Anil Menon (NASA astronaut)

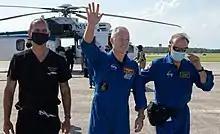
Menon (left) with astronaut Doug Hurley after SpaceX Demo-2 recovery

Anil Menon joined SpaceX in April 2018 as its first flight surgeon. He was present at four Crew Dragon missions from SpaceX Demo-2 through Inspiration4, especially at the times of recovery and crew suit-up. In this way, he helped to launch the company's first humans to space during NASA's SpaceX Demo-2 mission, as well as the first civilians on the Inspiration4 mission and building a medical organization to support the human system during future missions such as Starship. After being accepted as an astronaut candidate, he left SpaceX in December 2021.